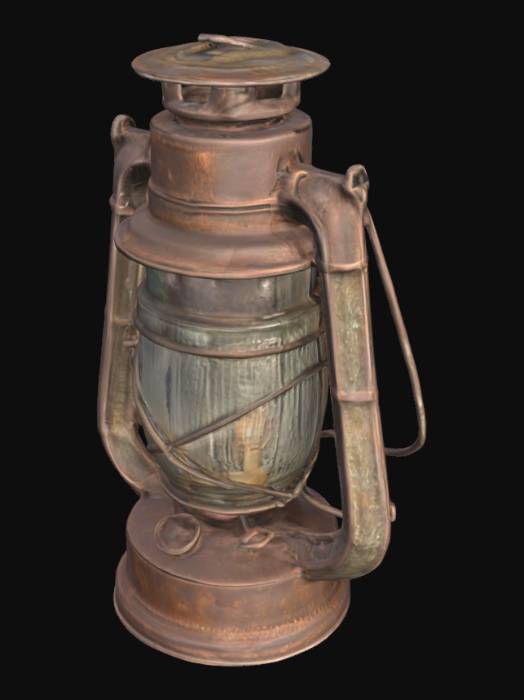
미적 점수 (1~10점): 6